St Michael and All Angels Church, Kerry

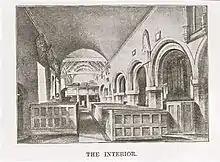
Interior Kerry Church before 1882

The four Norman arcades with cylindrical columns joined by chamfered rounded arches are possibly the most interesting feature of the church. They are likely to be from the church which was re-dedicated by Gerald of Wales in 1176. They have been the subject of a detailed study by Malcolm Thurlby. During the restoration of the church in 1883 a similar column and parts of the bases of two other columns were found during the re-building of the south wall. The bases are now visible on the outside of the south wall in their original position, which correspond with the columns of the north arcade. This appears to indicate that the 12th-century church had north and south aisles and was similar to aisled arcades at St Cadfan's church at Tywyn in Merionethshire, which has two aisles with Romanesque drum column arcades.